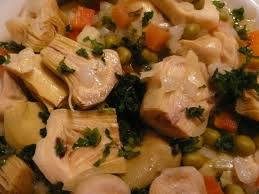
Yemek: enginar